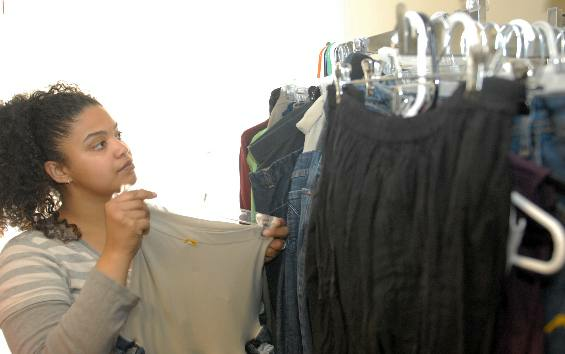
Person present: Yes